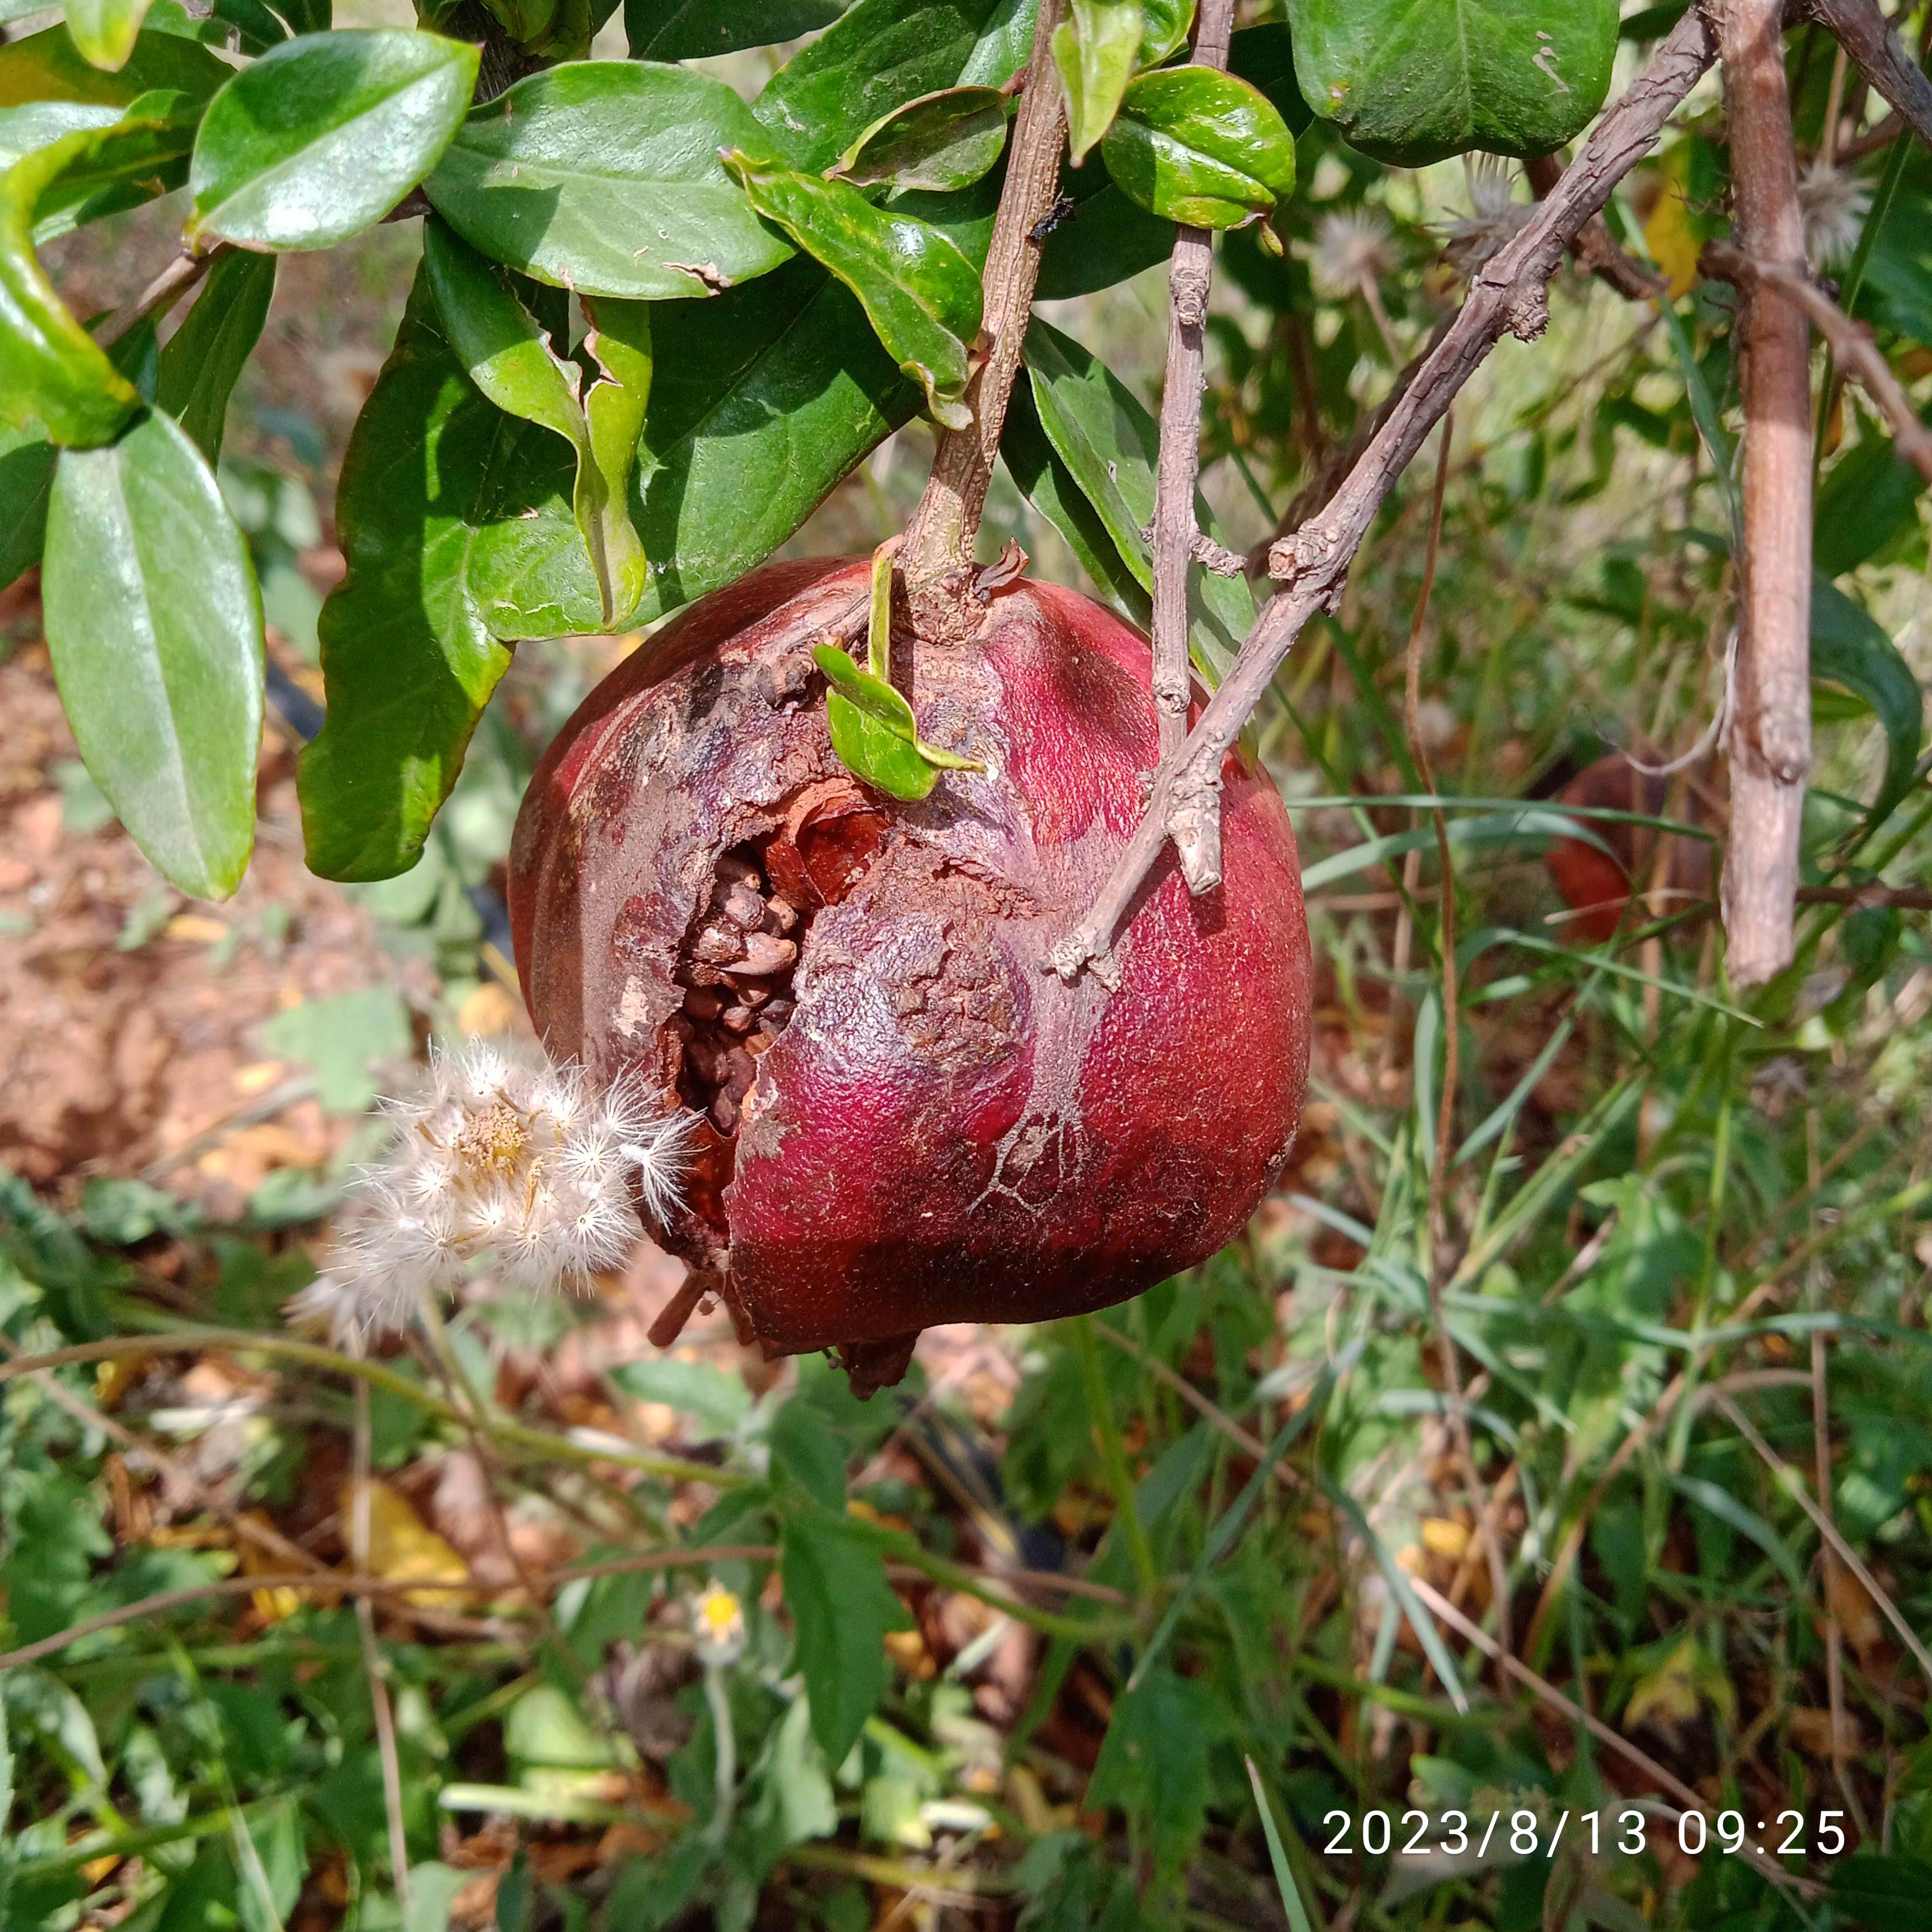
Label: Bacterial_Blight